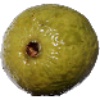
Label: guava